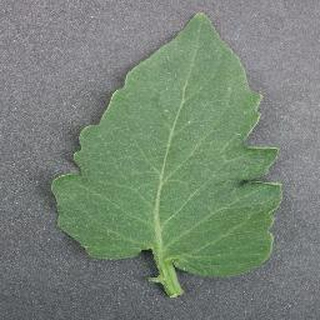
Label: healthy_tomato